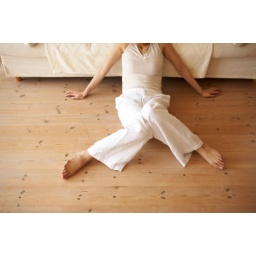
Young woman sitting on floor by sofa in home